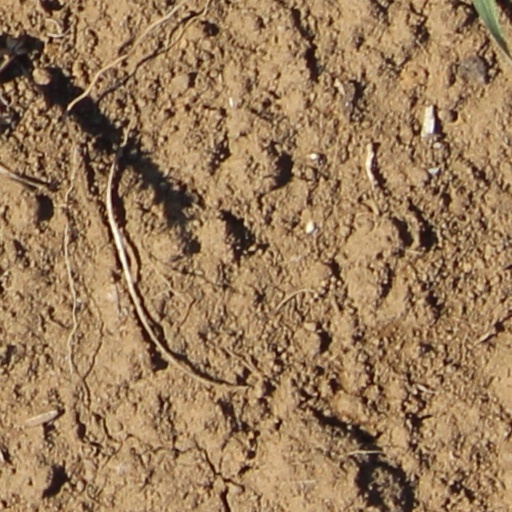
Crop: wheat